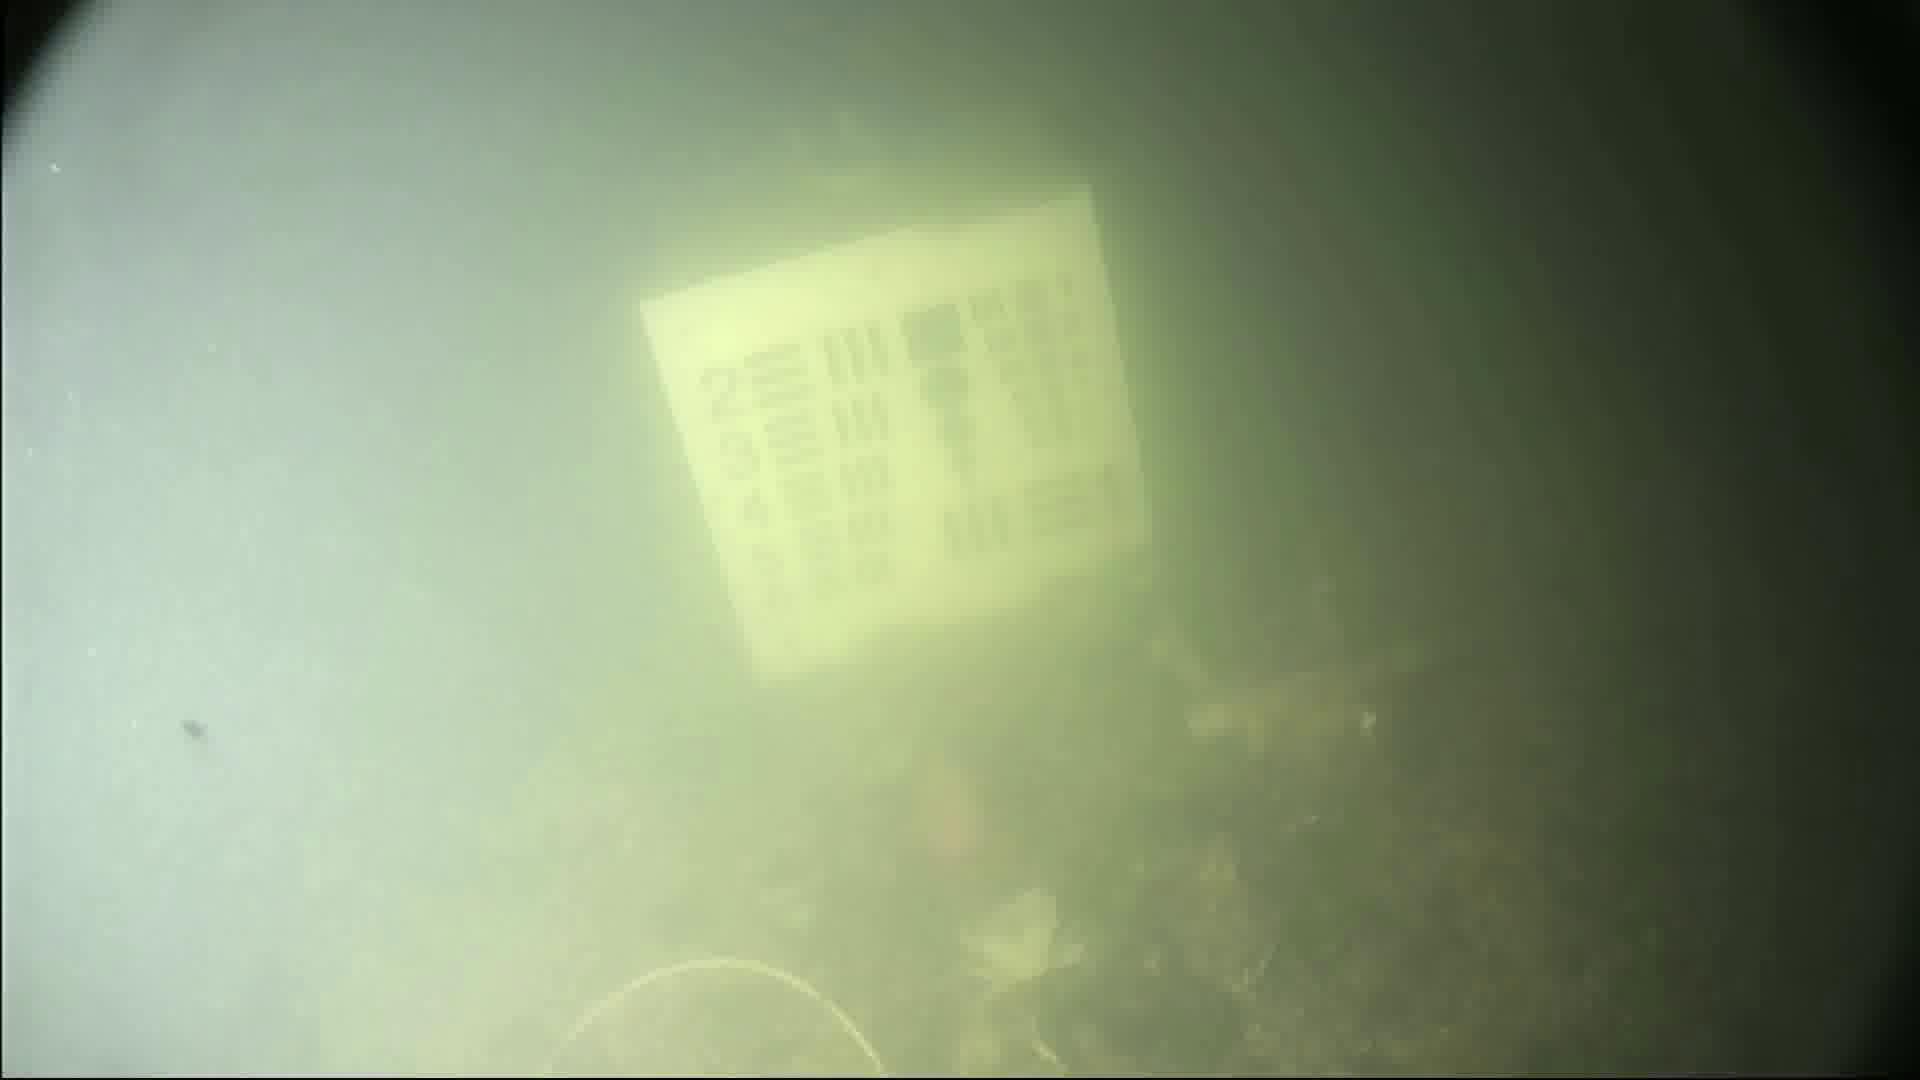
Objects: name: crab
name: fish